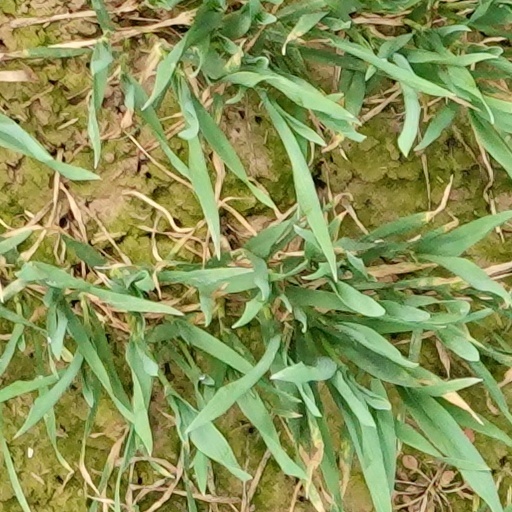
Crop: wheat